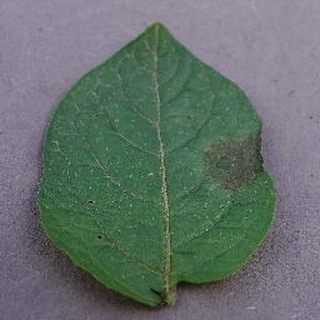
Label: potato_late_blight